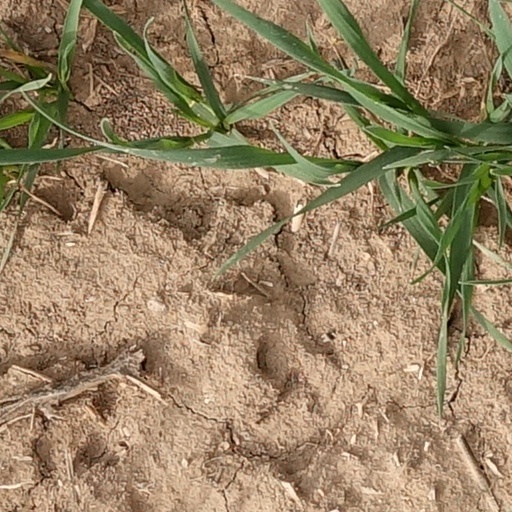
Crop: wheat